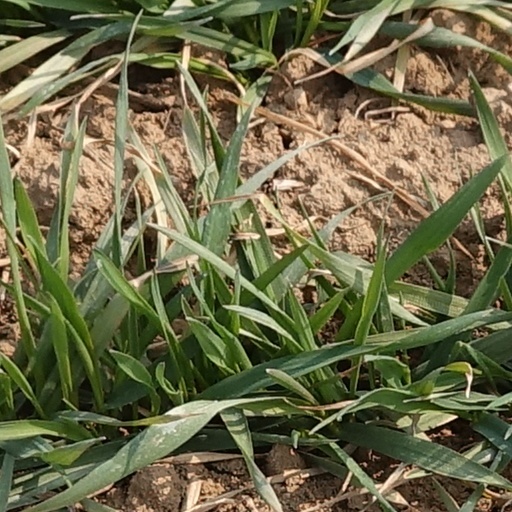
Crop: wheat